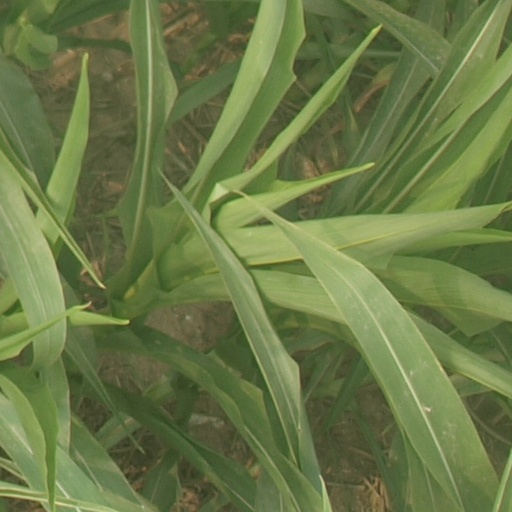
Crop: maize; corn